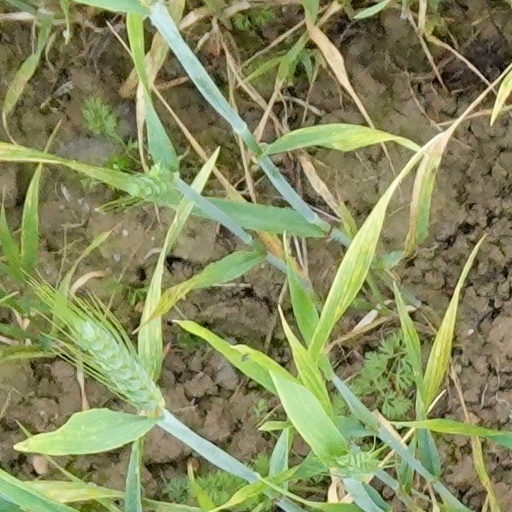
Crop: wheat